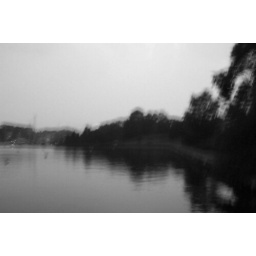
The water by the bridge in Annapolis.